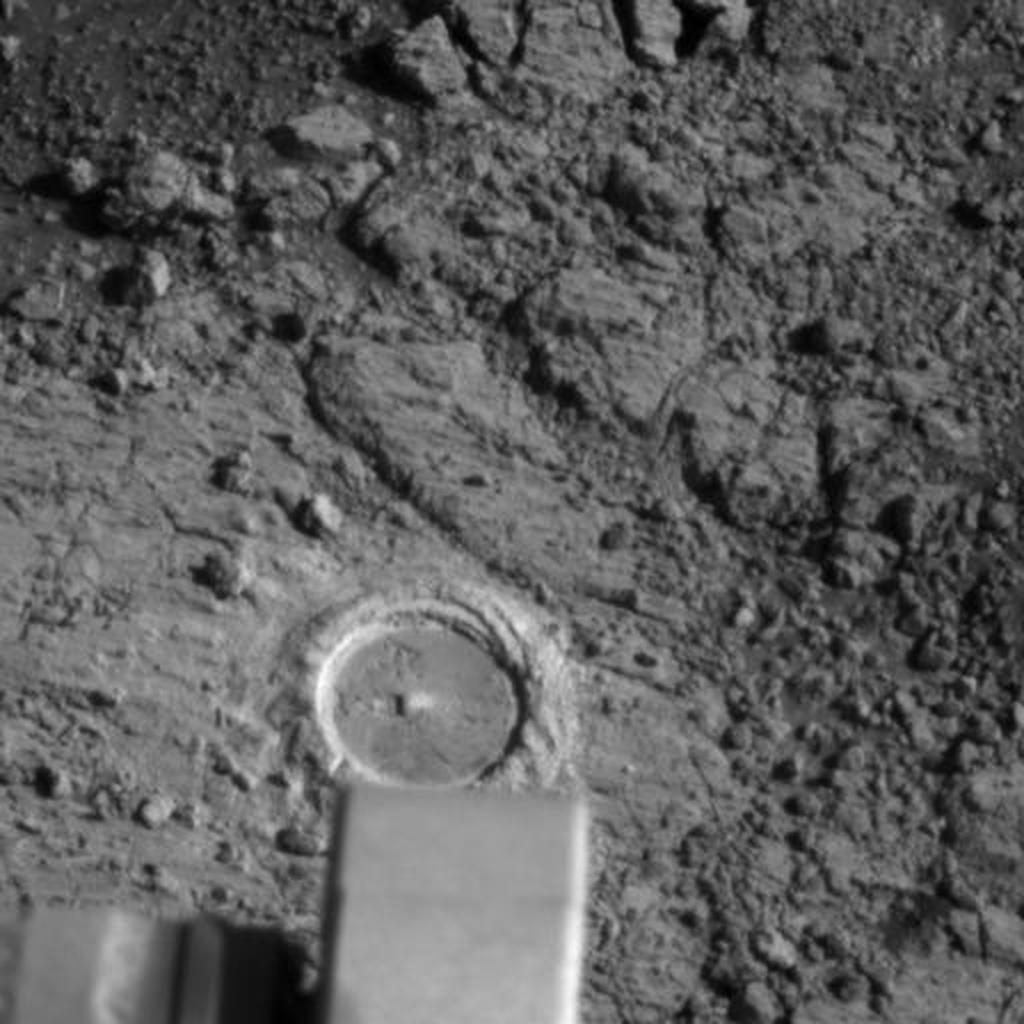
Surface features visible: Other Hardware, Rock Abrasion Tool (RAT) Hole, Rock Outcrops, Clasts, Soil, Nearby Surface, Rover Parts